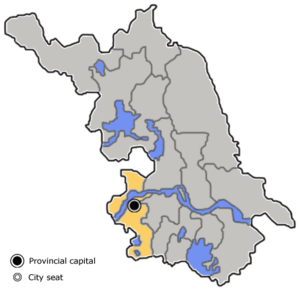
Le HMS Amethyst est un sloop britannique de classe Black Swan modifié de la Royal Navy. Mis en chantier par les chantiers Alexander Stephen and Sons de Linthouse, à Glasgow le 25 mars 1942, il fut lancé le 7 mai 1943 et mis en service le 2 novembre 1943 sous le Pennant number U16.
Nankin [n̪ɑ̃.kɛ̃], ou Nanjing [n̪ɑ̃.ʒiŋ], immédiatement en amont du delta du Yangzi Jiang, le premier fleuve chinois, est la capitale de la province chinoise du Jiangsu. La ville compte aujourd'hui plus de huit millions d'habitants. Elle a joué un rôle considérable dans l'histoire chinoise. La prise de la ville par les Japonais en 1937 s'accompagna d'un massacre dont l'ampleur n'est pas connue avec certitude.